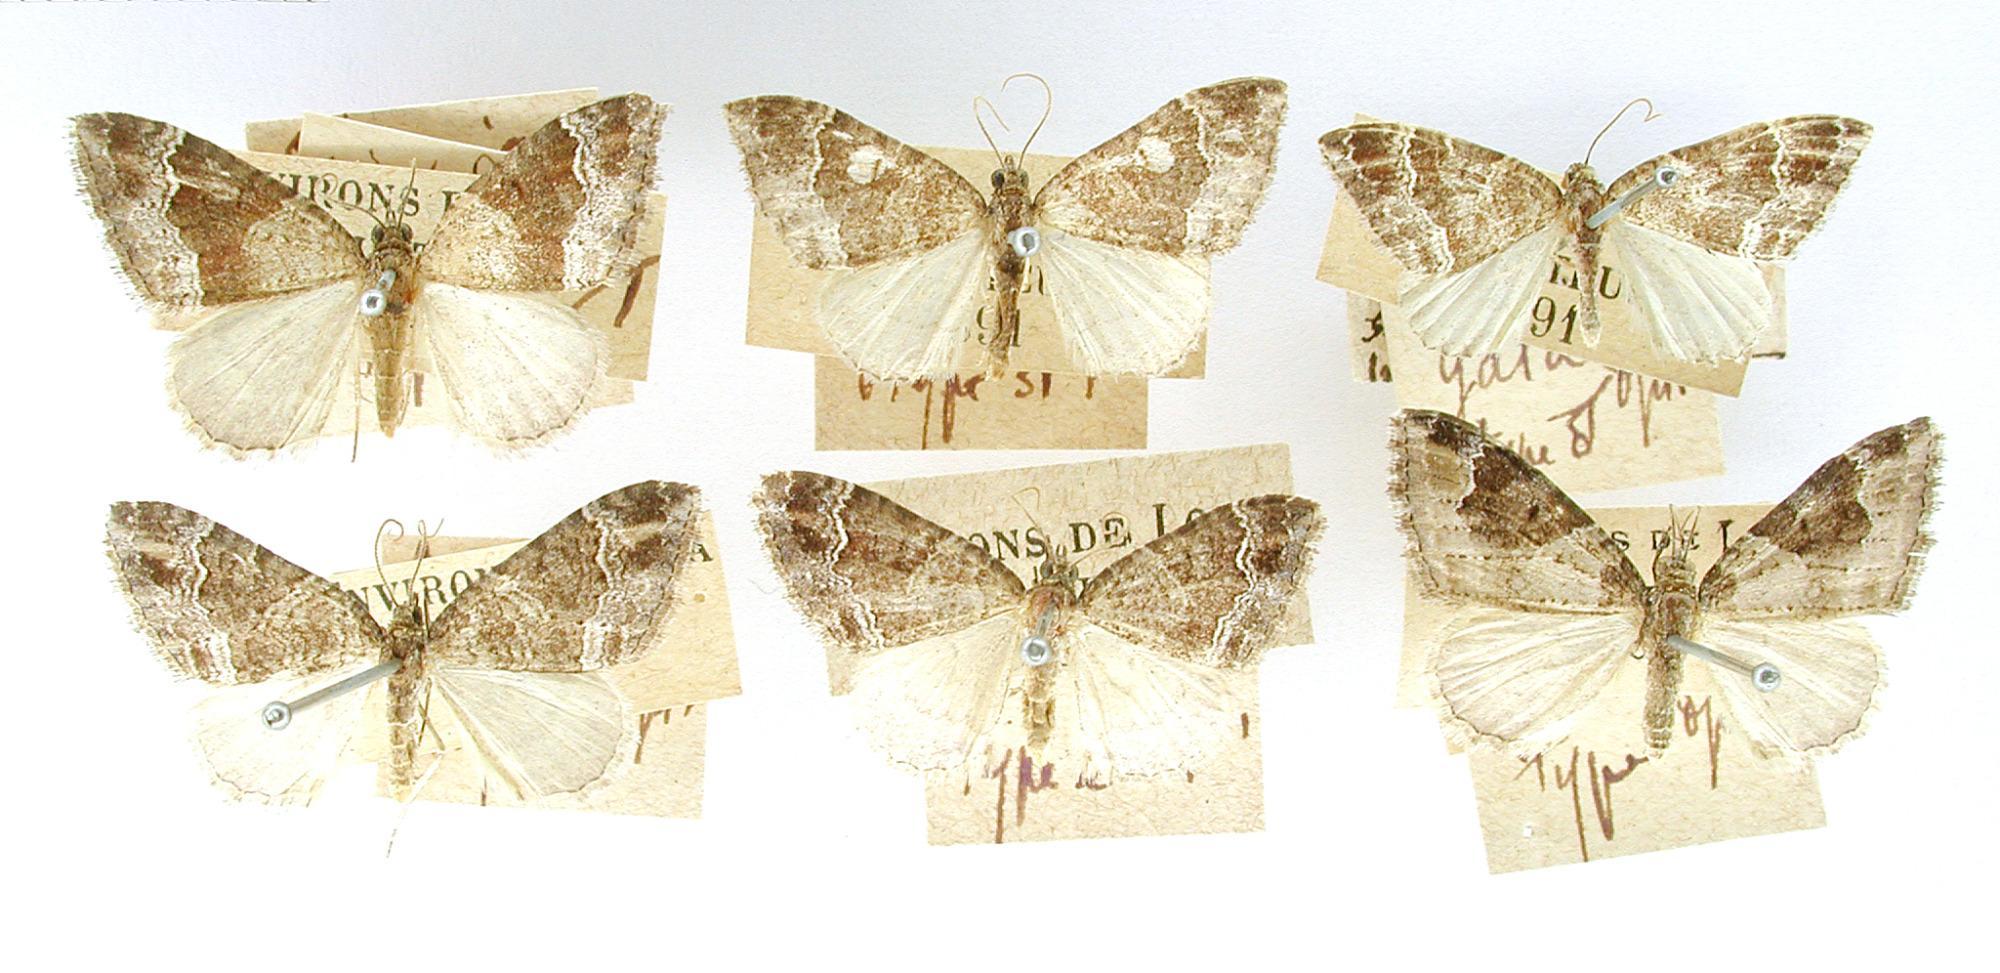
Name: Coremia gata
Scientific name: Coremia gata Dognin, 1893
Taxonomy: Animalia, Arthropoda, Insecta, Lepidoptera, Geometridae, Larentiinae
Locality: Environs de Loja, Ecuador